A Midsummer Night's Dream (Eugene Ormandy recording)

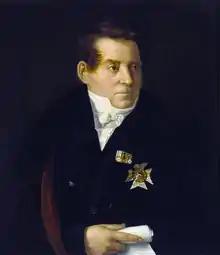
A portrait of August Wilhelm Schlegel painted by Adolf Hohneck

About how well or badly Ormandy's fairies sang Greenfield had nothing to say, but he did praise the Philadelphia Orchestra's playing as beautiful and "finely disciplined". Ormandy's conducting, on the other hand, left him slightly disappointed. Klemperer was "more strikingly characterful", and Ormandy's reading of "Bunte Schlangen" ("You spotted snakes") sounded "relatively sluggish" after listening to Previn's or Leppard's. Previn and Leppard were in general lighter and more playful than Ormandy. The new album was exquisitely engineered, delivering "glorious sound recorded fully and richly with plenty of inner detail", but all in all, Previn's and Leppard's discs were marginally preferable.